Hispano-Suiza Carmen

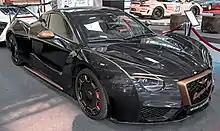
Hispano-Suiza Carmen Boulogne at IAA 2021

In September 2021, Hispano-Suiza introduced a limited version of the Carmen called the Carmen Boulogne. The car underwent extensive visual modifications, losing the characteristic rear wheel cover, and gaining an unpainted, black carbon fiber body enriched with copper inserts. The car also gained a more powerful drive system, in which two more electric motors were added to the standard two electric motors, thus achieving a total power of 1114 hp and 1600 Nm of maximum torque. The car reaches in 2.7 seconds, and the top speed is limited to . The company planned to construct five copies, with deliveries scheduled for 2022. The price of the vehicle is less than € 2 million.